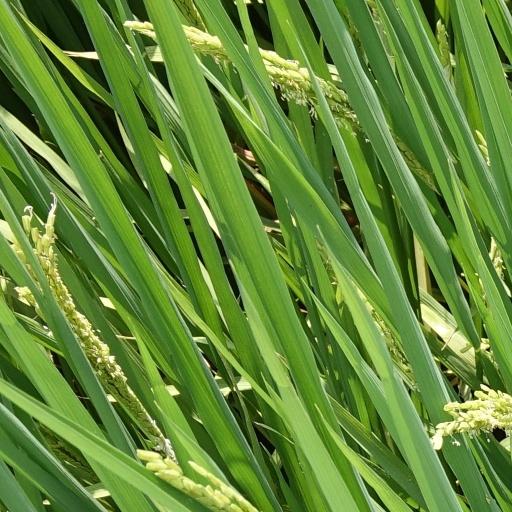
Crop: rice